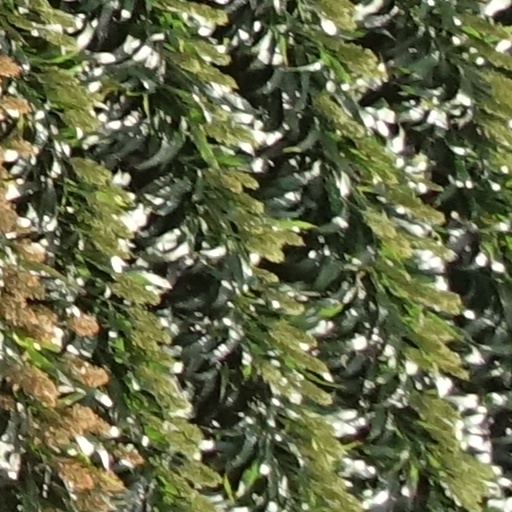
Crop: sorghum